Canon EF lens mount

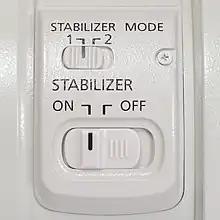
Both types of image stabilizer switches

Image stabilizer switch: This switch is found on all EF lenses that feature an image stabilizer. It is used for turning the image stabilizer "on"( | ), or "off"( o ).